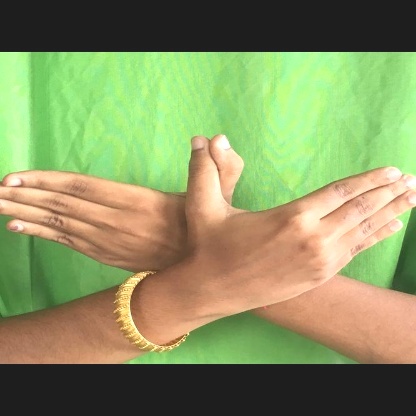
Mudra: Garuda